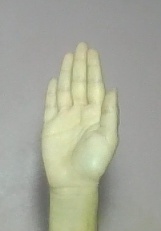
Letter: seen